New Moston

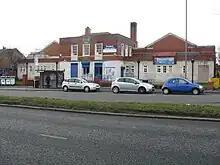
Broadway Leisure Centre

Nuthurst Park opened in 1915, following a campaign for a public park in the area by the New Moston Improvement Association.